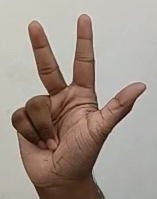
ASL sign: 3